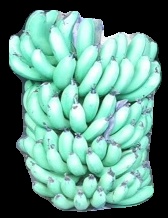
Variety: pachbale
Grade: grade1